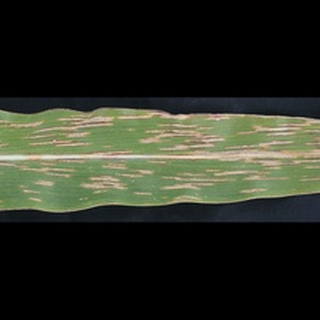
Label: corn_northern_leaf_blight